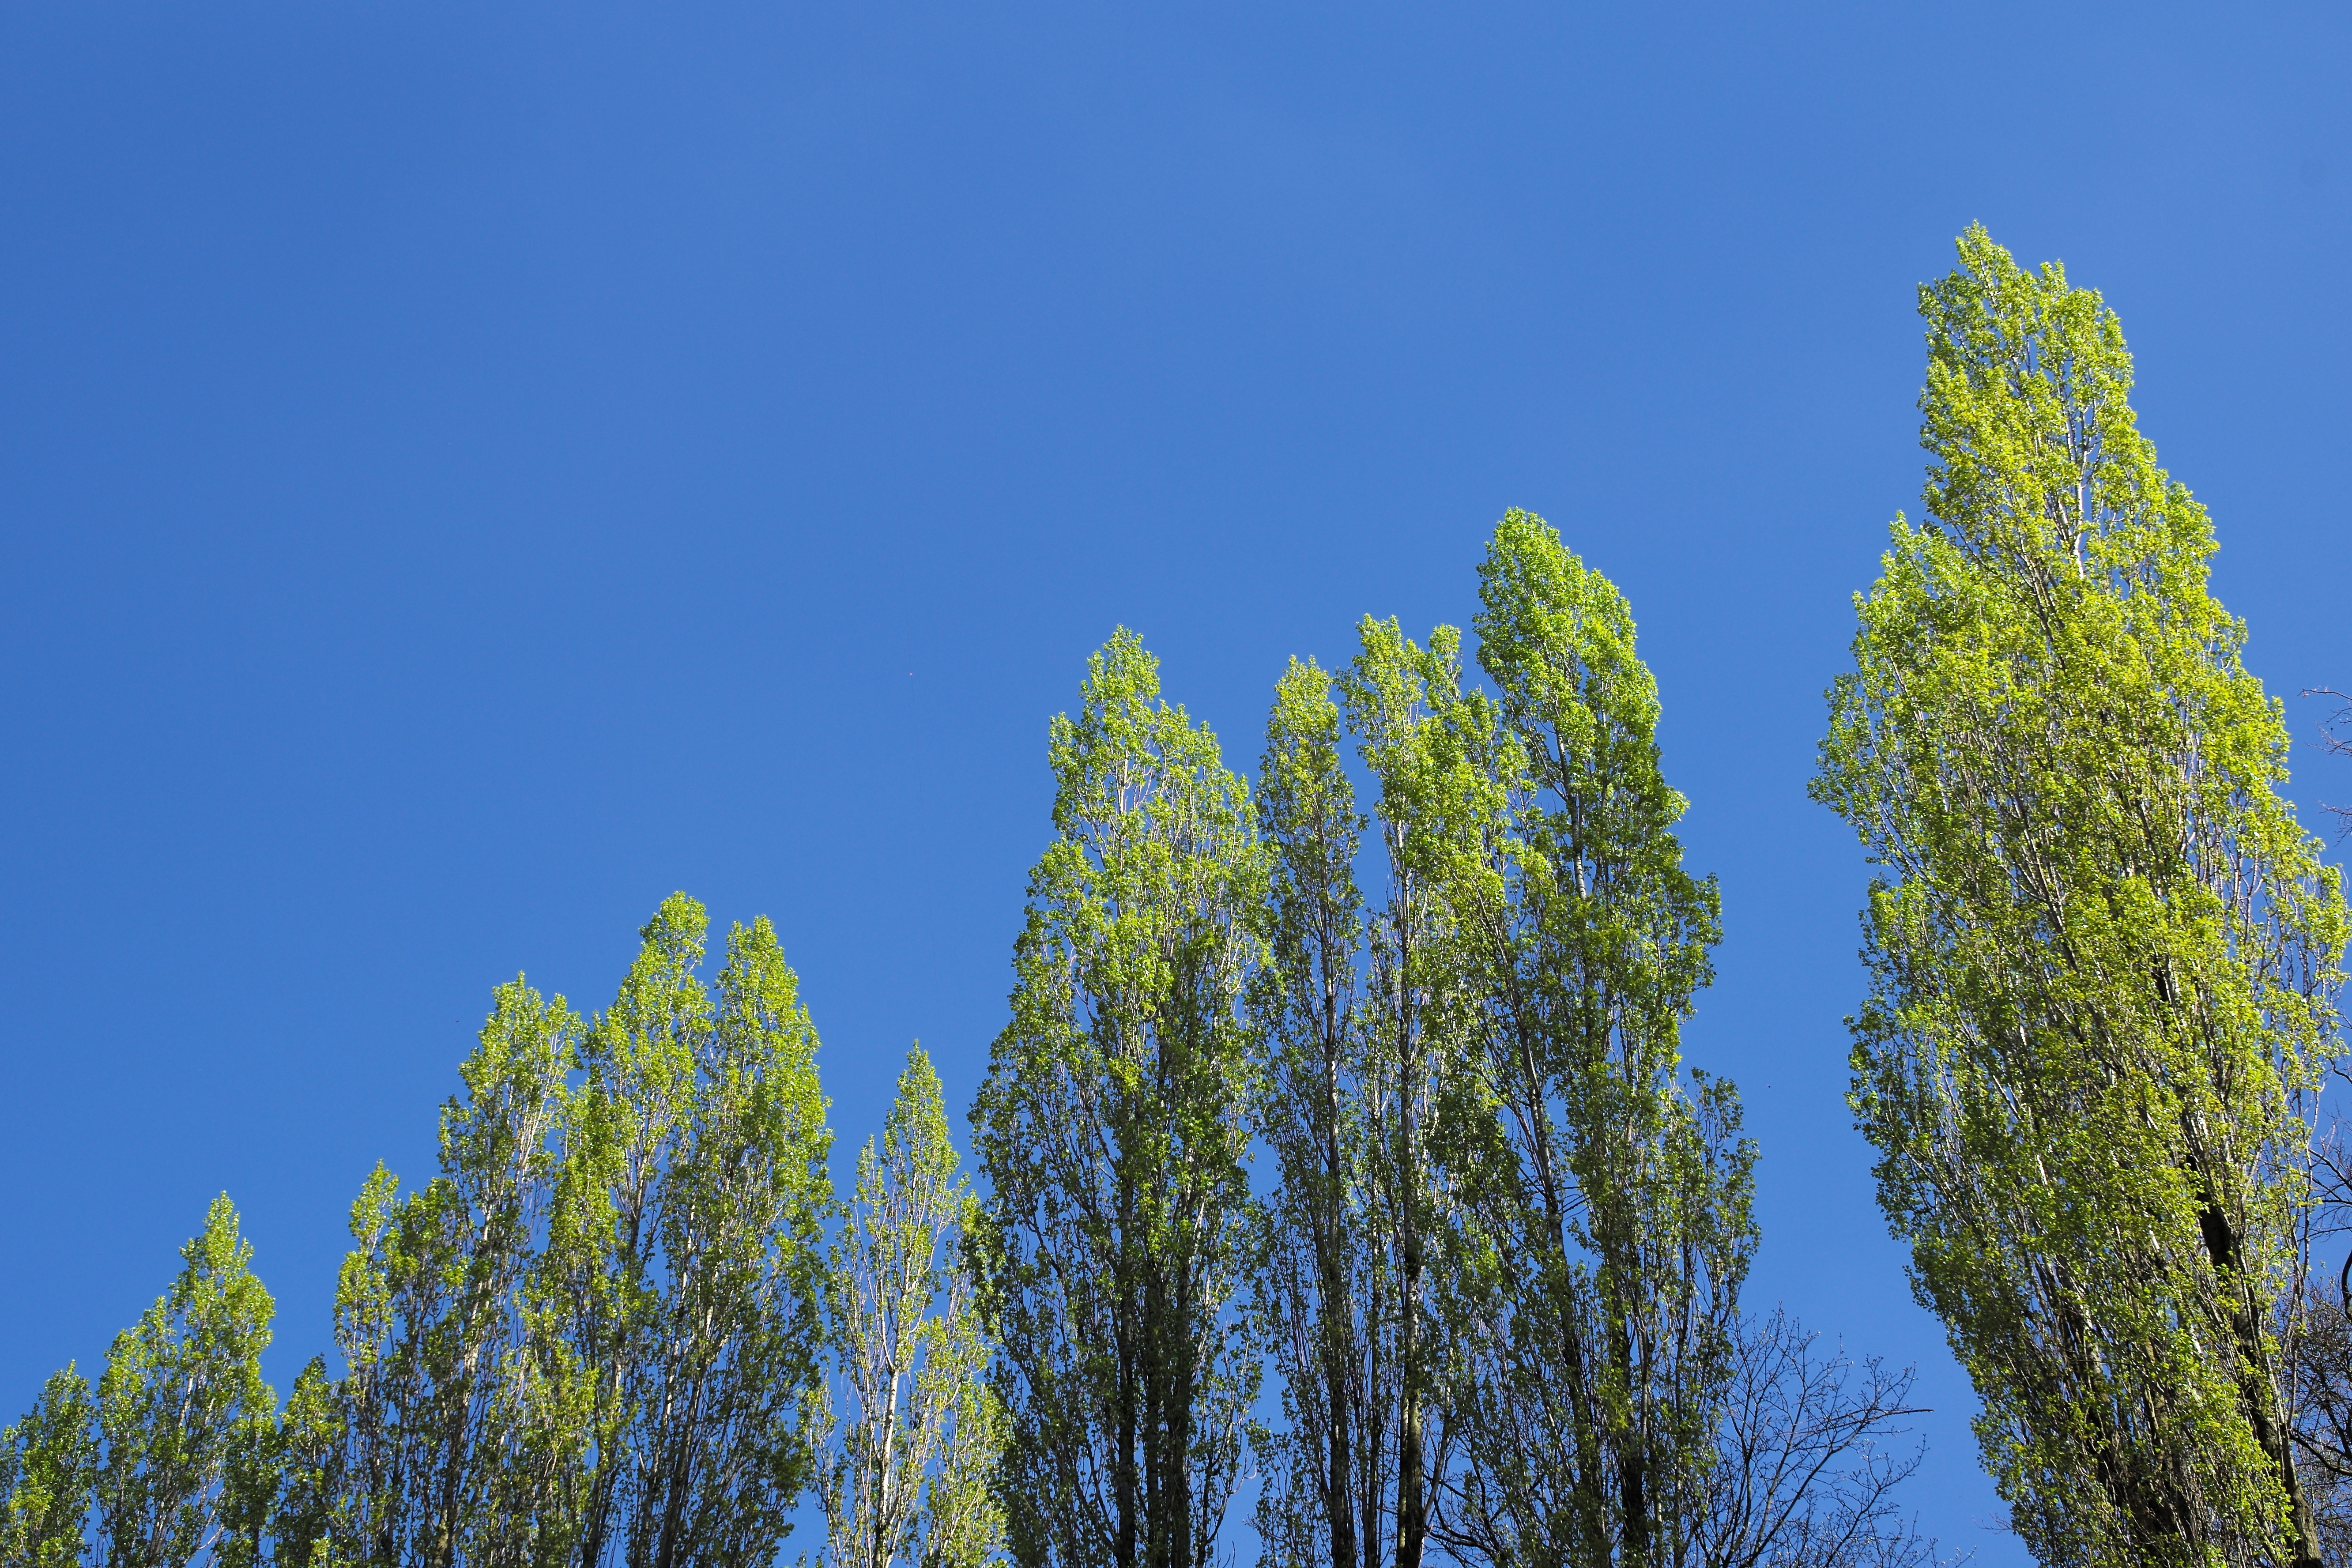
tree, nature, forest, grass, branch, plant, sky, meadow, sunlight, leaf, flower, clear, europe, spring, green, autumn, belgium, trees, sunny, brussels, bluesky, spruce, habitat, poplar, larch, ecosystem, biome, grass family, woody plant, temperate coniferous forest, land plant